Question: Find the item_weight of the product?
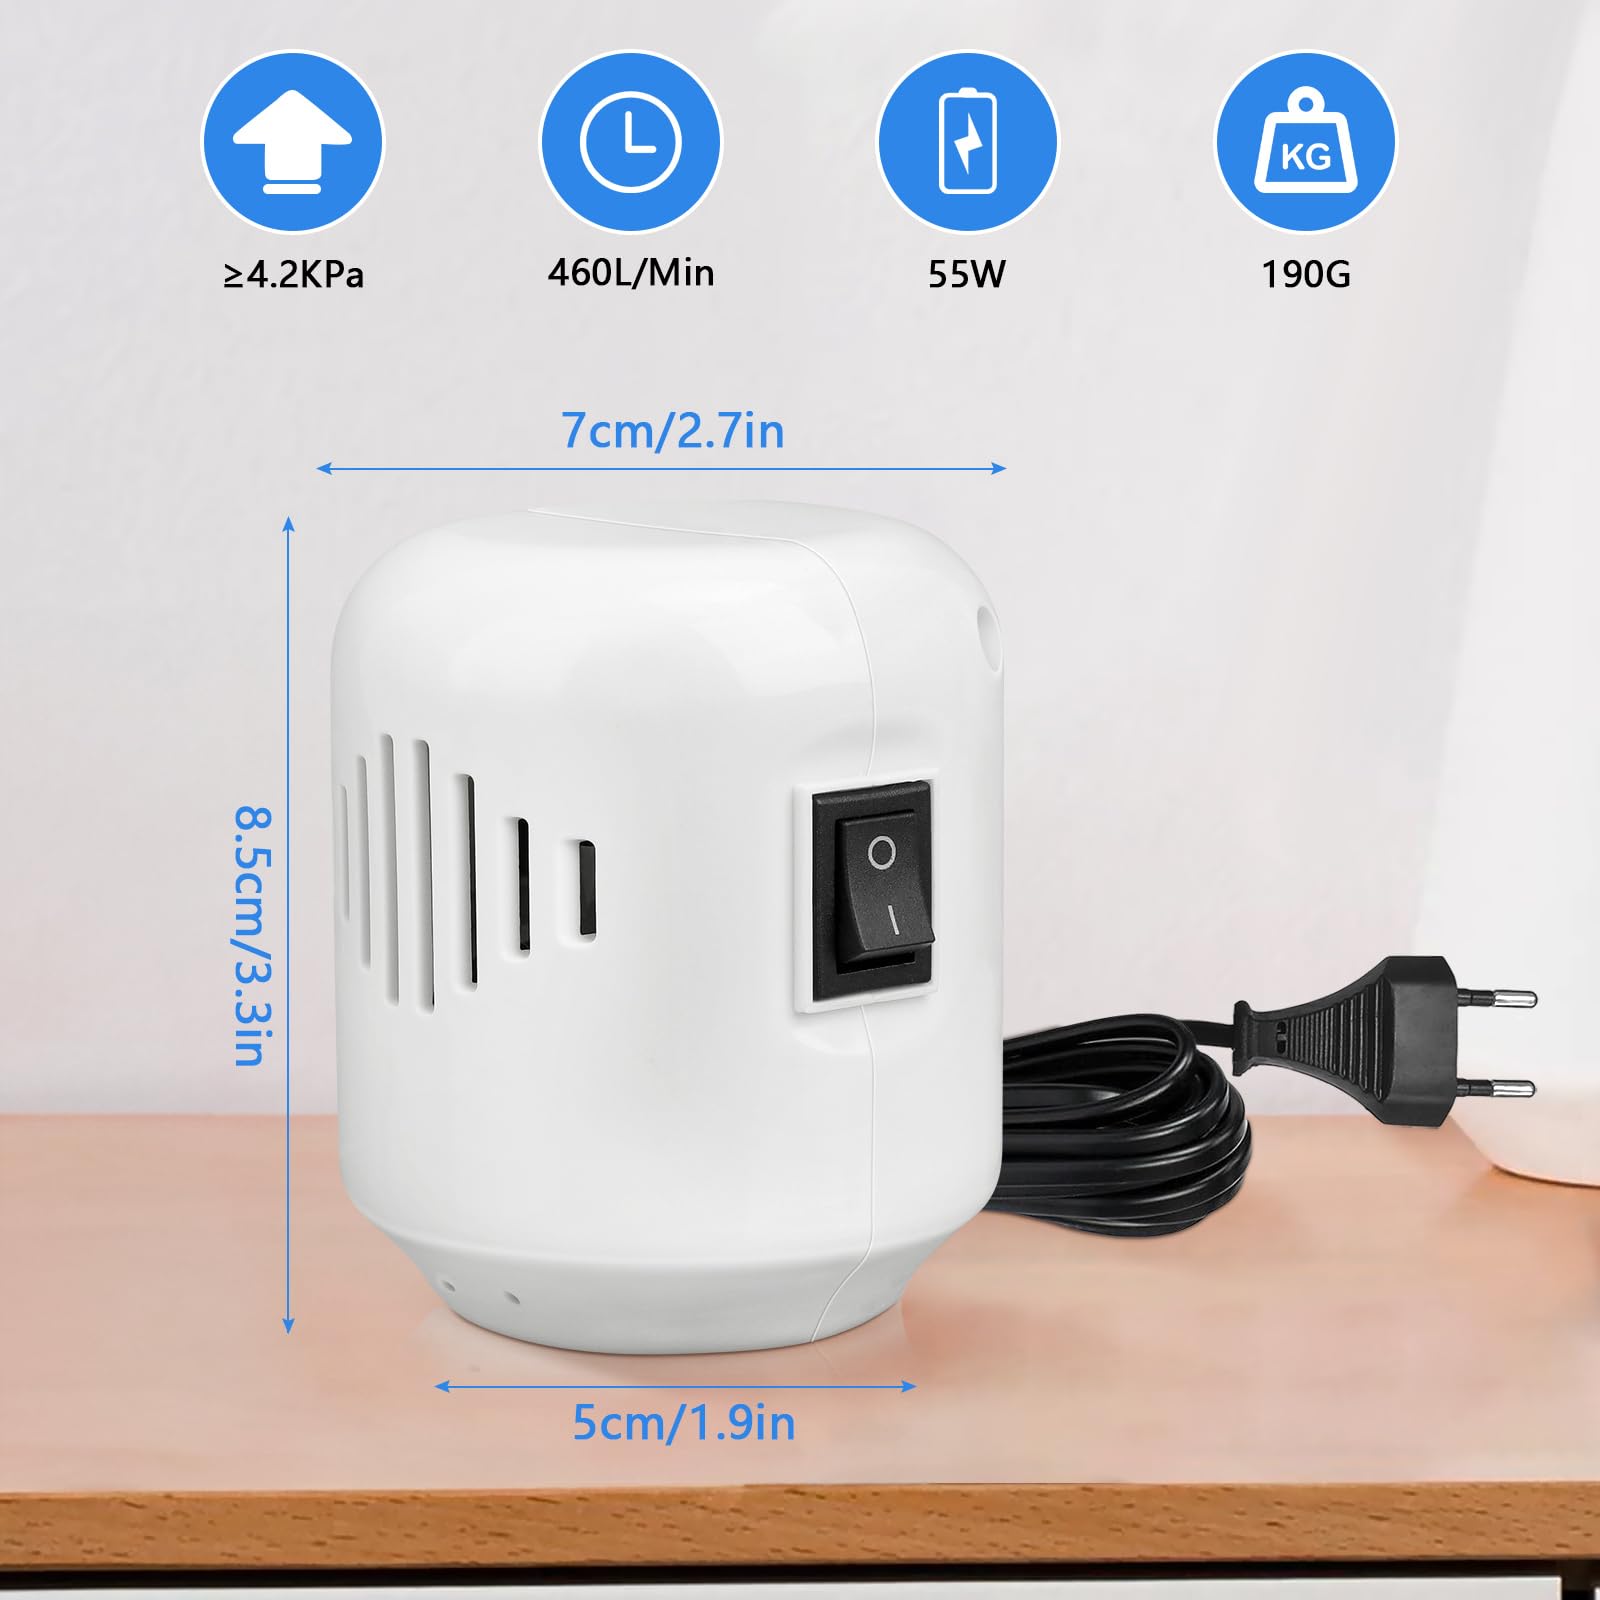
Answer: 190.0 gram